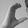
ASL letter: C